Global Water Partnership

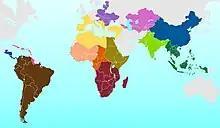
The GWP network has more than 3,000 partners in over 170 countries in 13 regions.

The Network currently comprises 13 Regional Water Partnerships and 68 accredited Country Water Partnerships and includes more than 3,000 institutional Partners located in over 170 countries. The 13 regions are Southern Africa, Eastern Africa, Central Africa, West Africa, the Mediterranean, Central and Eastern Europe, the Caribbean, Central America, South America, Central Asia and the Caucasus, South Asia, Southeast Asia, and China.